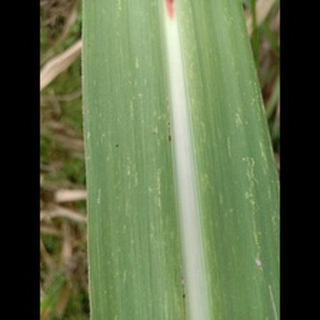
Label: sugarcane_mosaic